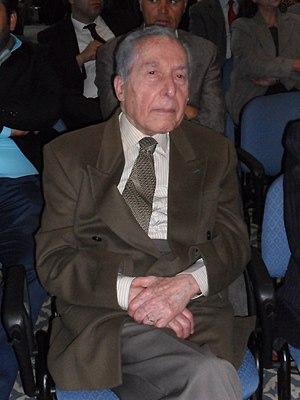
Le ministère de la Culture ou ministère des Affaires culturelles est le ministère tunisien chargé, aux termes du décret nᵒ 2005-1707 du 6 juin 2005, « d'exécuter les choix nationaux dans les domaines de la culture et de la Sauvegarde du patrimoine et d'établir les plans et les programmes en vue de promouvoir ces domaines » et ceci dans le cadre de la politique générale de l'État.
Le second gouvernement Habib Bourguiba est le deuxième gouvernement tunisien formé après l'indépendance de la Tunisie. Le 25 juillet 1957, Bourguiba est désigné président de la République tunisienne par l'assemblée constituante et présente la démission de son premier gouvernement le 29 juillet. Son gouvernement dans sa nouvelle composition reste en fonction jusqu'à son élection en tant que président le 8 novembre 1959. Un nouveau gouvernement est alors formé et dirige le pays jusqu'à la formation d'un gouvernement dirigé à nouveau par un Premier ministre en 1969.
Chedli Klibi, né le 6 septembre 1925 à Tunis et mort le 13 mai 2020 à Carthage, est un homme politique tunisien. Il occupe durant onze ans le poste de secrétaire général de la Ligue arabe.